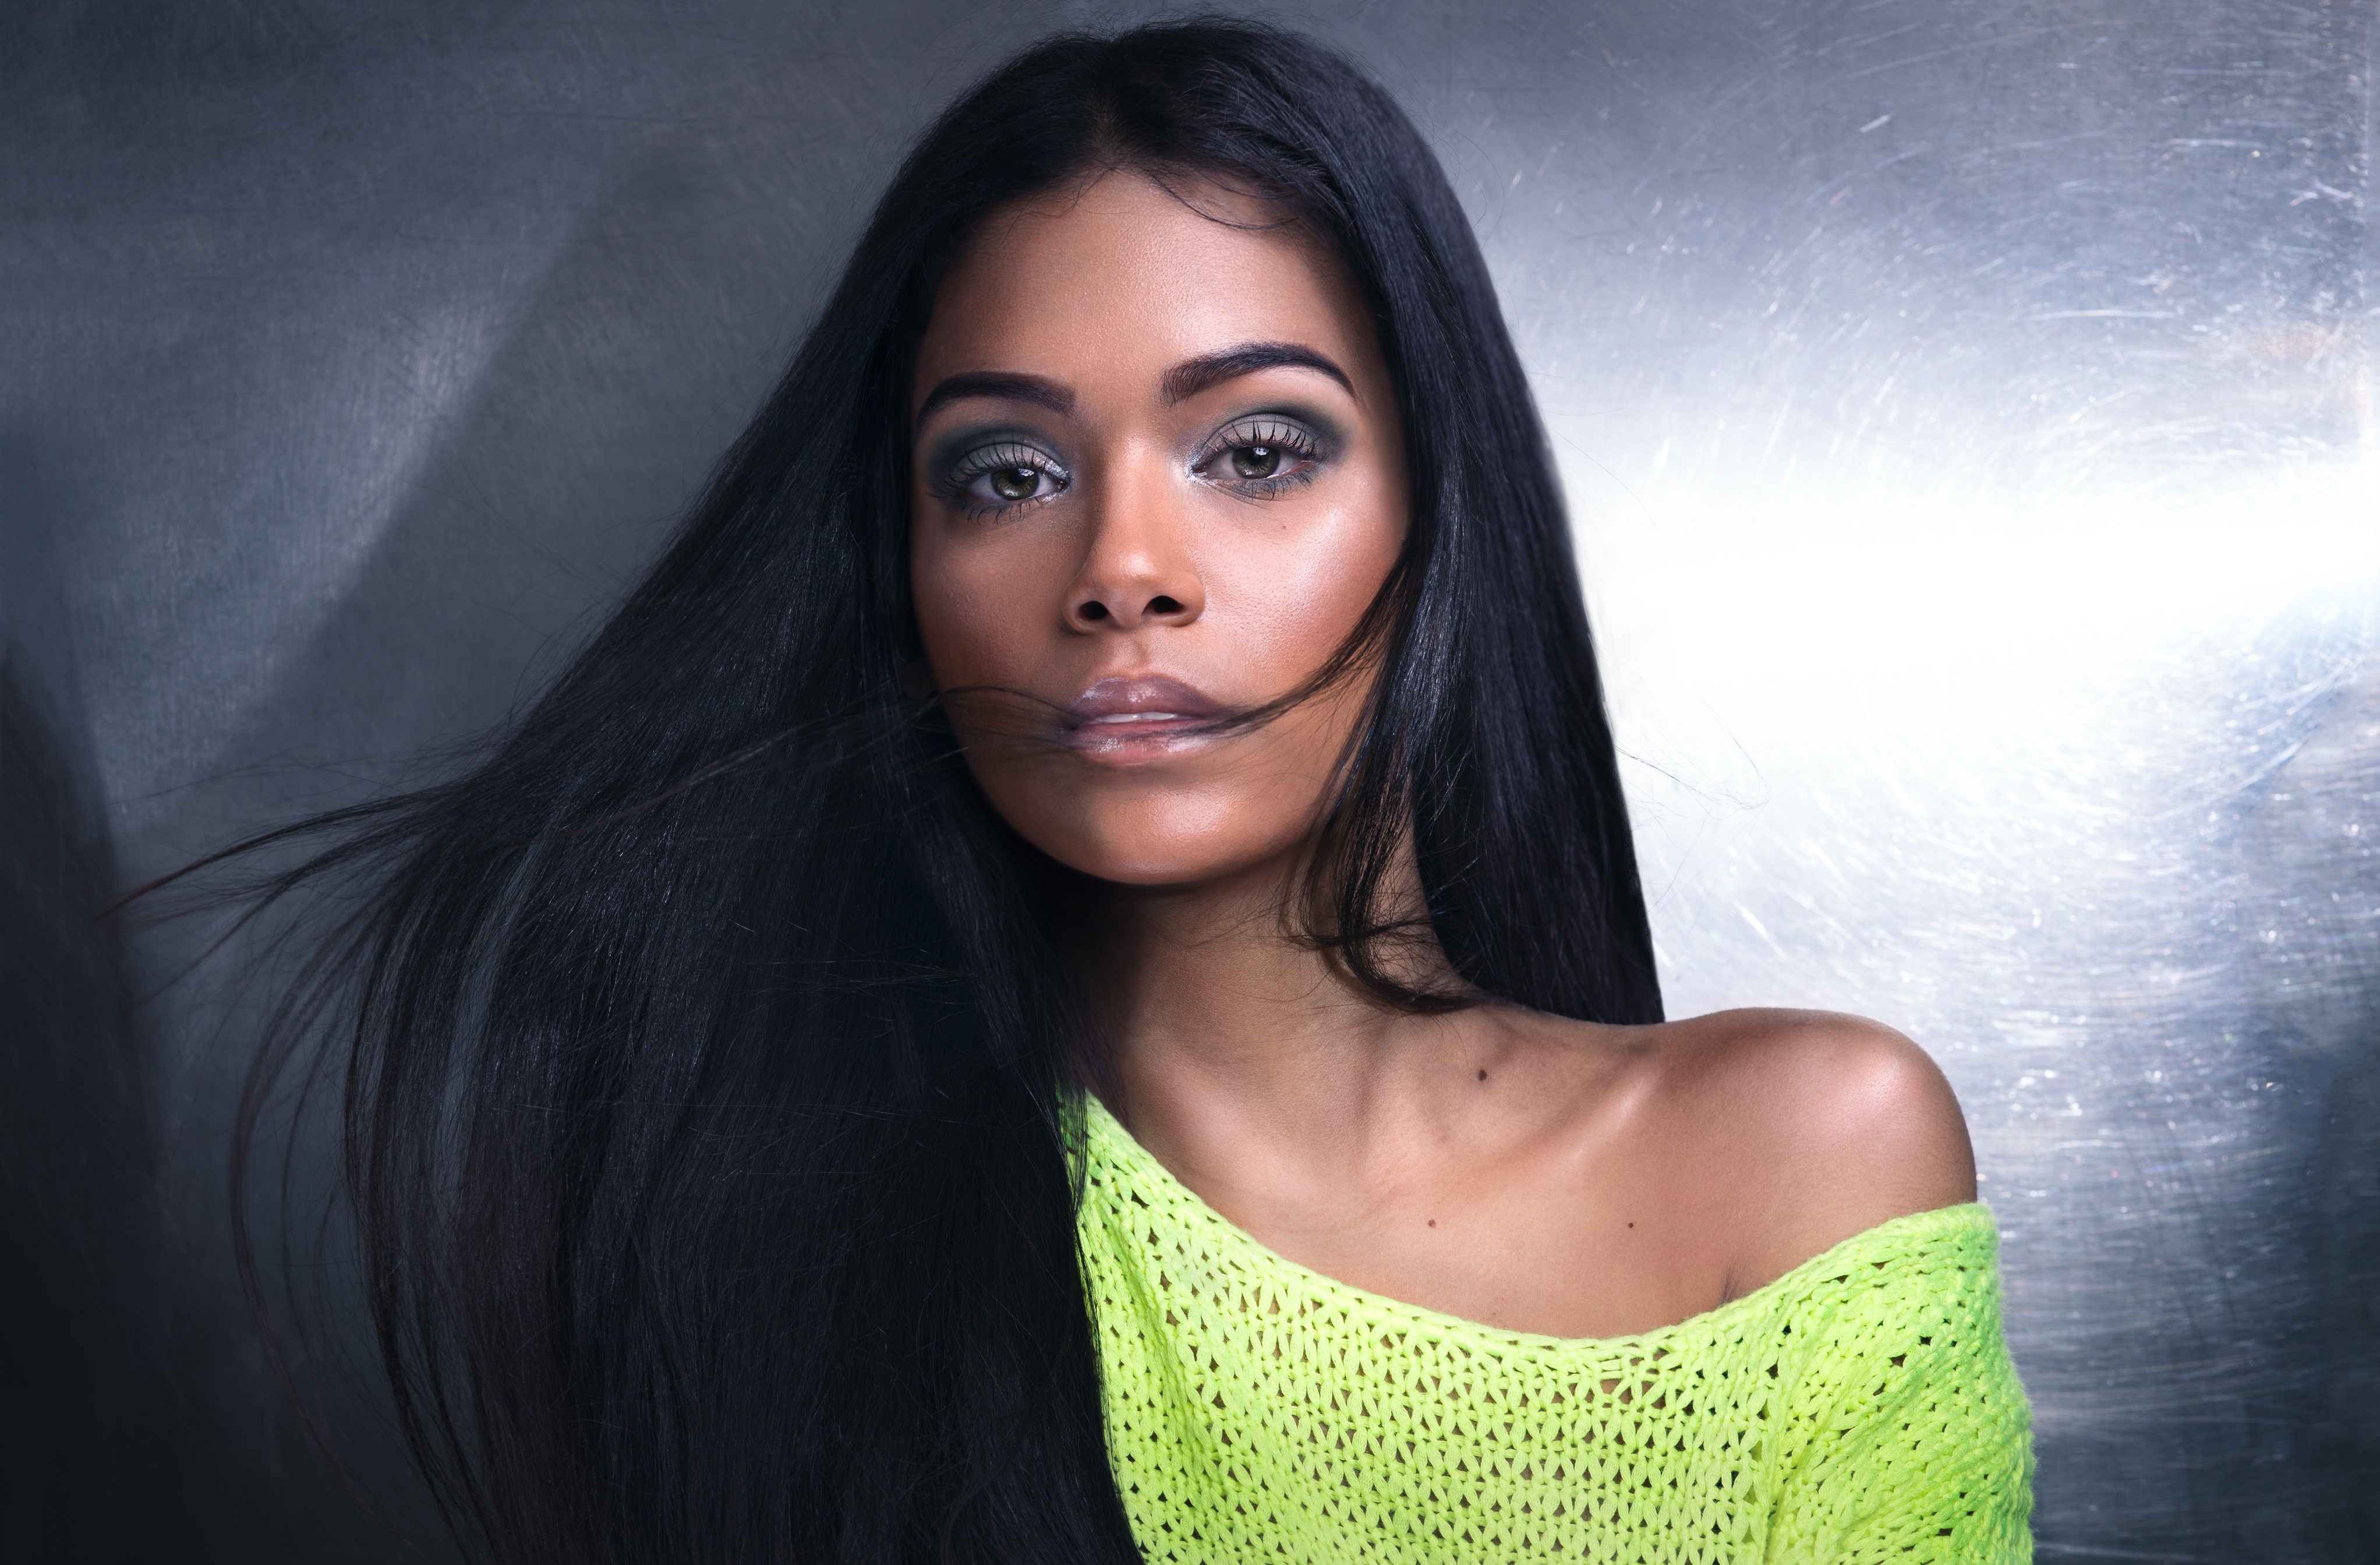
person, girl, woman, hair, photography, portrait, model, color, fashion, black, lady, facial expression, smile, long hair, human body, black hair, face, eye, head, photograph, skin, beauty, image, organ, abdomen, photo shoot, brown hair, portrait photography, art model